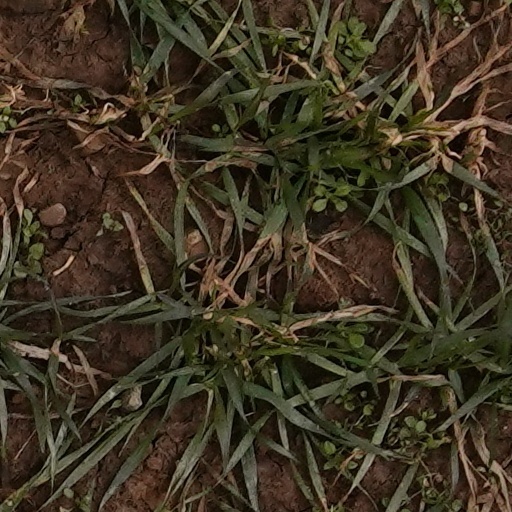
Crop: wheat